Charles Walenn

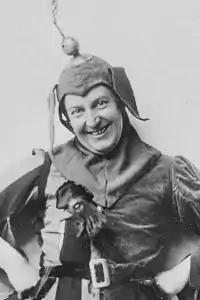
Charles Walenn as Jack Point in "The Yeomen of the Guard", c. 1906

Charles Roby Walenn (1867 – 30 May 1948) was an English singer and actor, best known for his performances in the comic baritone roles of the Gilbert and Sullivan operas with touring companies of the D'Oyly Carte Opera Company from 1887 to 1909 and later, off and on through the 1920s, with J. C. Williamson in Australia. Later in his career, he became known for London engagements in the title role of Rev. Spalding in "The Private Secretary", which he first played at the Savoy Theatre in 1917, where he had never performed in the Savoy operas.